Olivia Eliasson

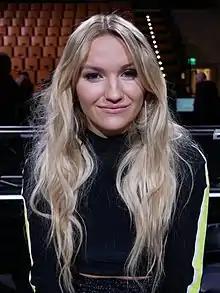
Olivia Eliasson in 2018

Eliasson was discovered when she did a cover of the song "Begging" by singer Anton Ewald and posted it on YouTube. Ewald contacted her after watching the video and they did a duet of the song "Human" together.